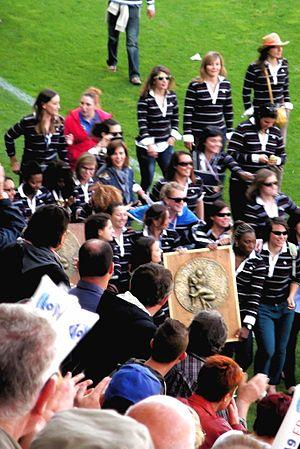
Tour d'honneur (trophée 2014) à la mi-temps du match MHR-RM 92.Tour d'honneur des féminines du MHR (trophée 2014) à la mi-temps du match Montpellier -RM 92.
Le Montpellier rugby club est un club de rugby à XV français basé à Montpellier dont l'équipe senior féminine participe au Championnat de France féminin de rugby à XV.